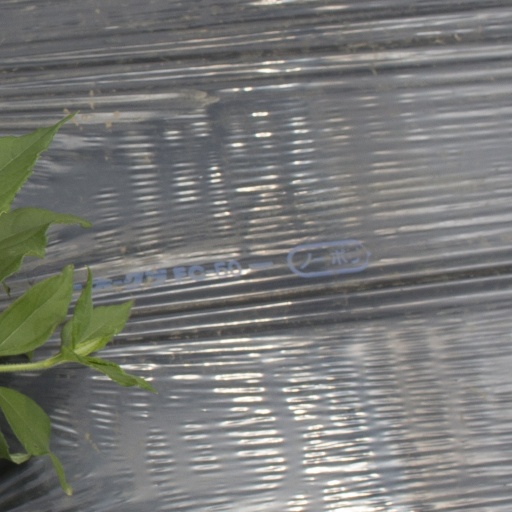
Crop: Jerusalem artichoke